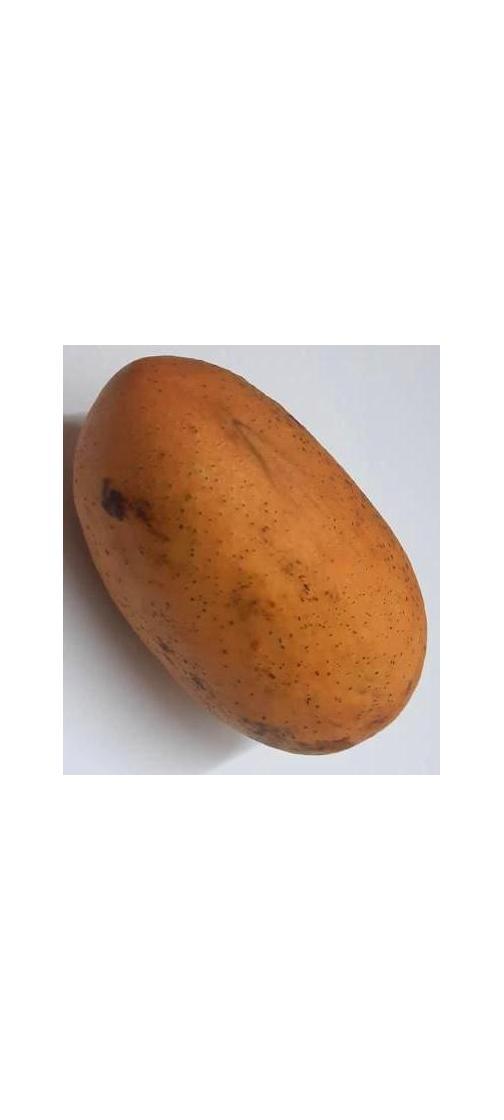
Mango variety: Ashshina Classic